Lie

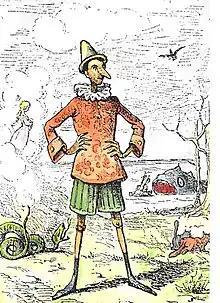
The fictional character Pinocchio is a common depiction of a liar.

A lie is an assertion that is believed to be false, typically used with the purpose of deceiving or misleading someone. The practice of communicating lies is called lying. A person who communicates a lie may be termed a liar. Lies can be interpreted as deliberately false statements or misleading statements, though not all statements that are literally false are considered lies – metaphors, hyperboles, and other figurative rhetoric are not intended to mislead, while lies are explicitly meant for literal interpretation by their audience. Lies may also serve a variety of instrumental, interpersonal, or psychological functions for the individuals who use them.